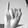
ASL letter: I